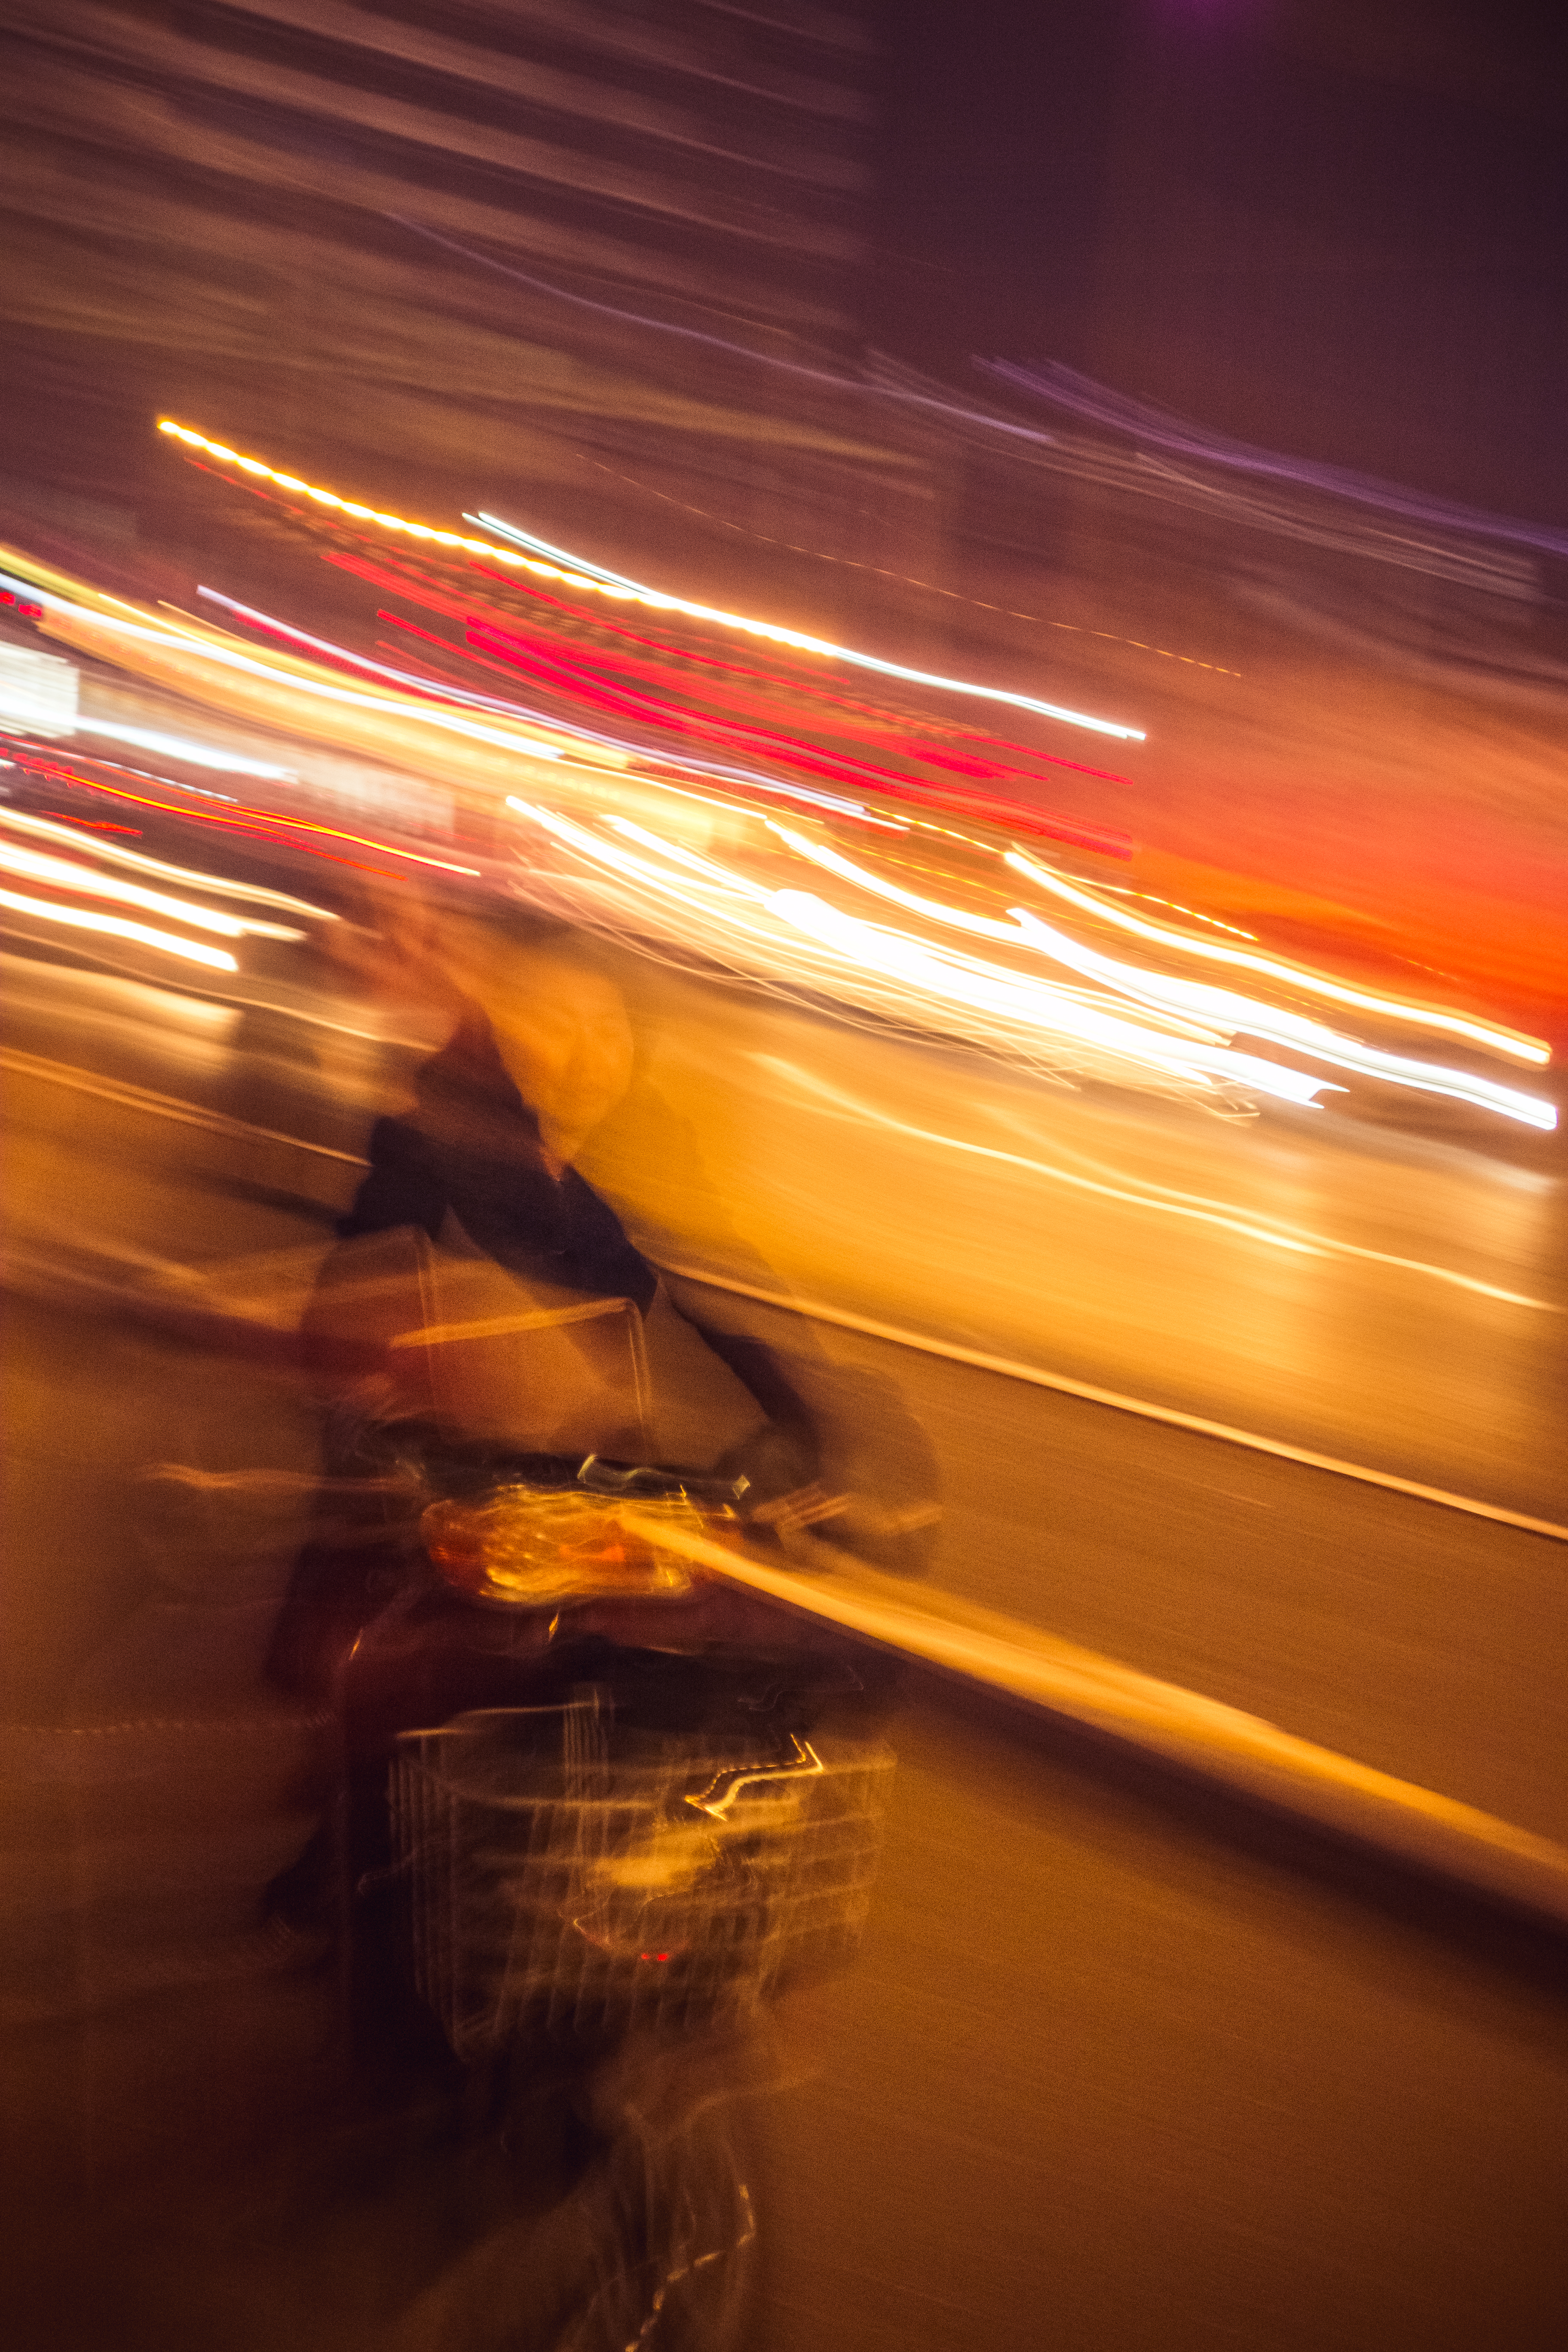
light, blur, sunrise, sunset, street, night, sunlight, morning, motion, dusk, evening, line, reflection, red, color, darkness, yellow, motorbike, candid, beijing, blurry, shape, sonystreetphotographer